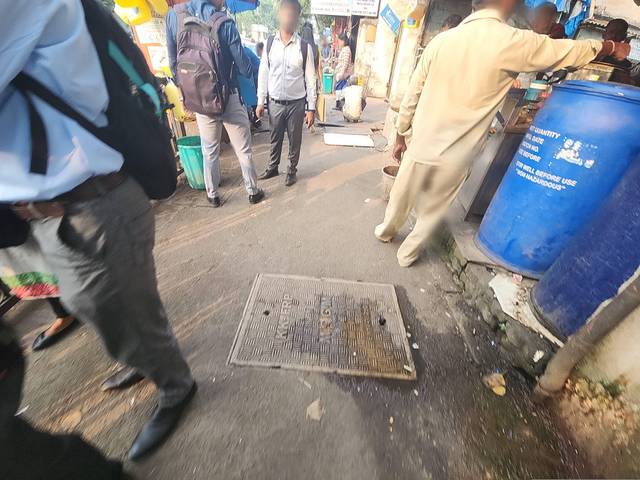
Region: India
Coordinates: 19.218, 72.852